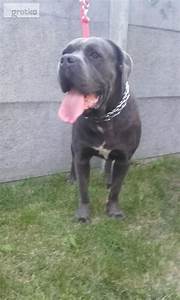
Label: cane